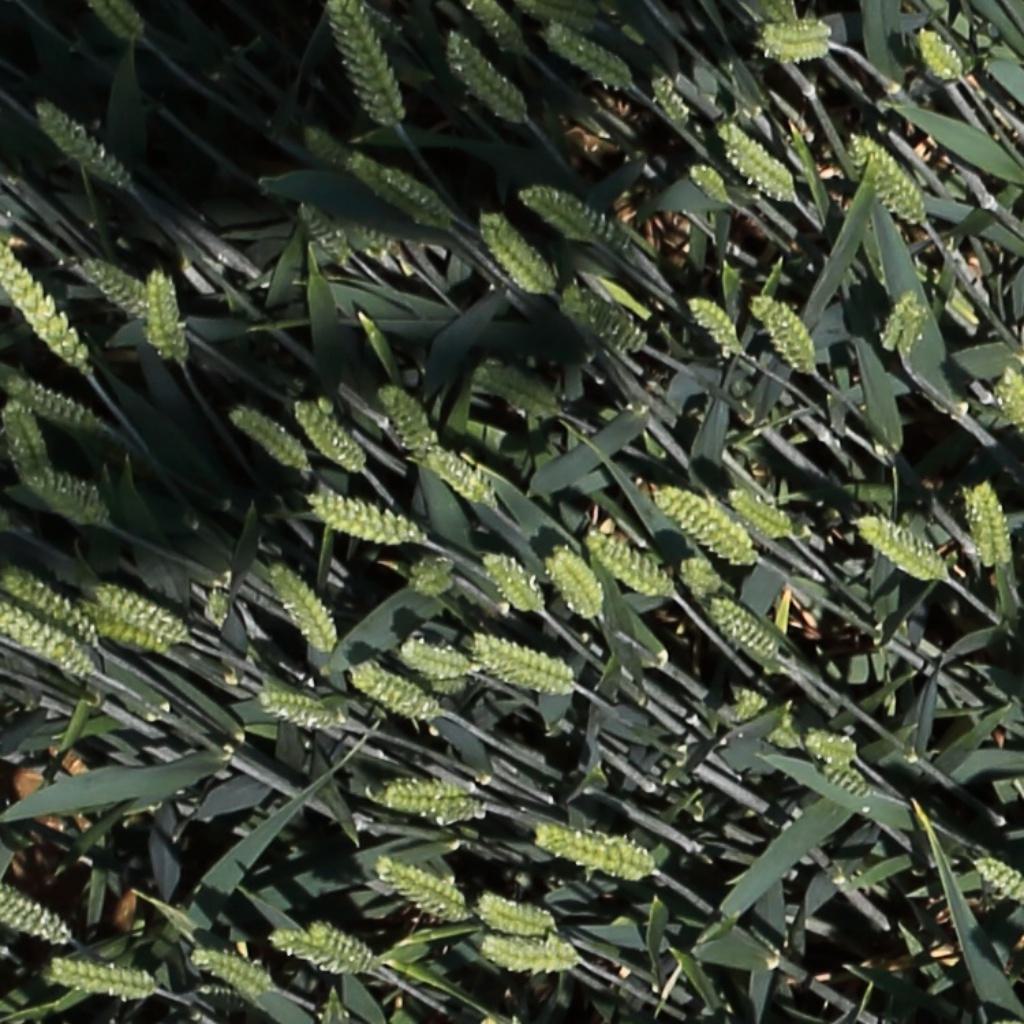
Country: Switzerland
Location: Usask
Wheat development stage: Filling